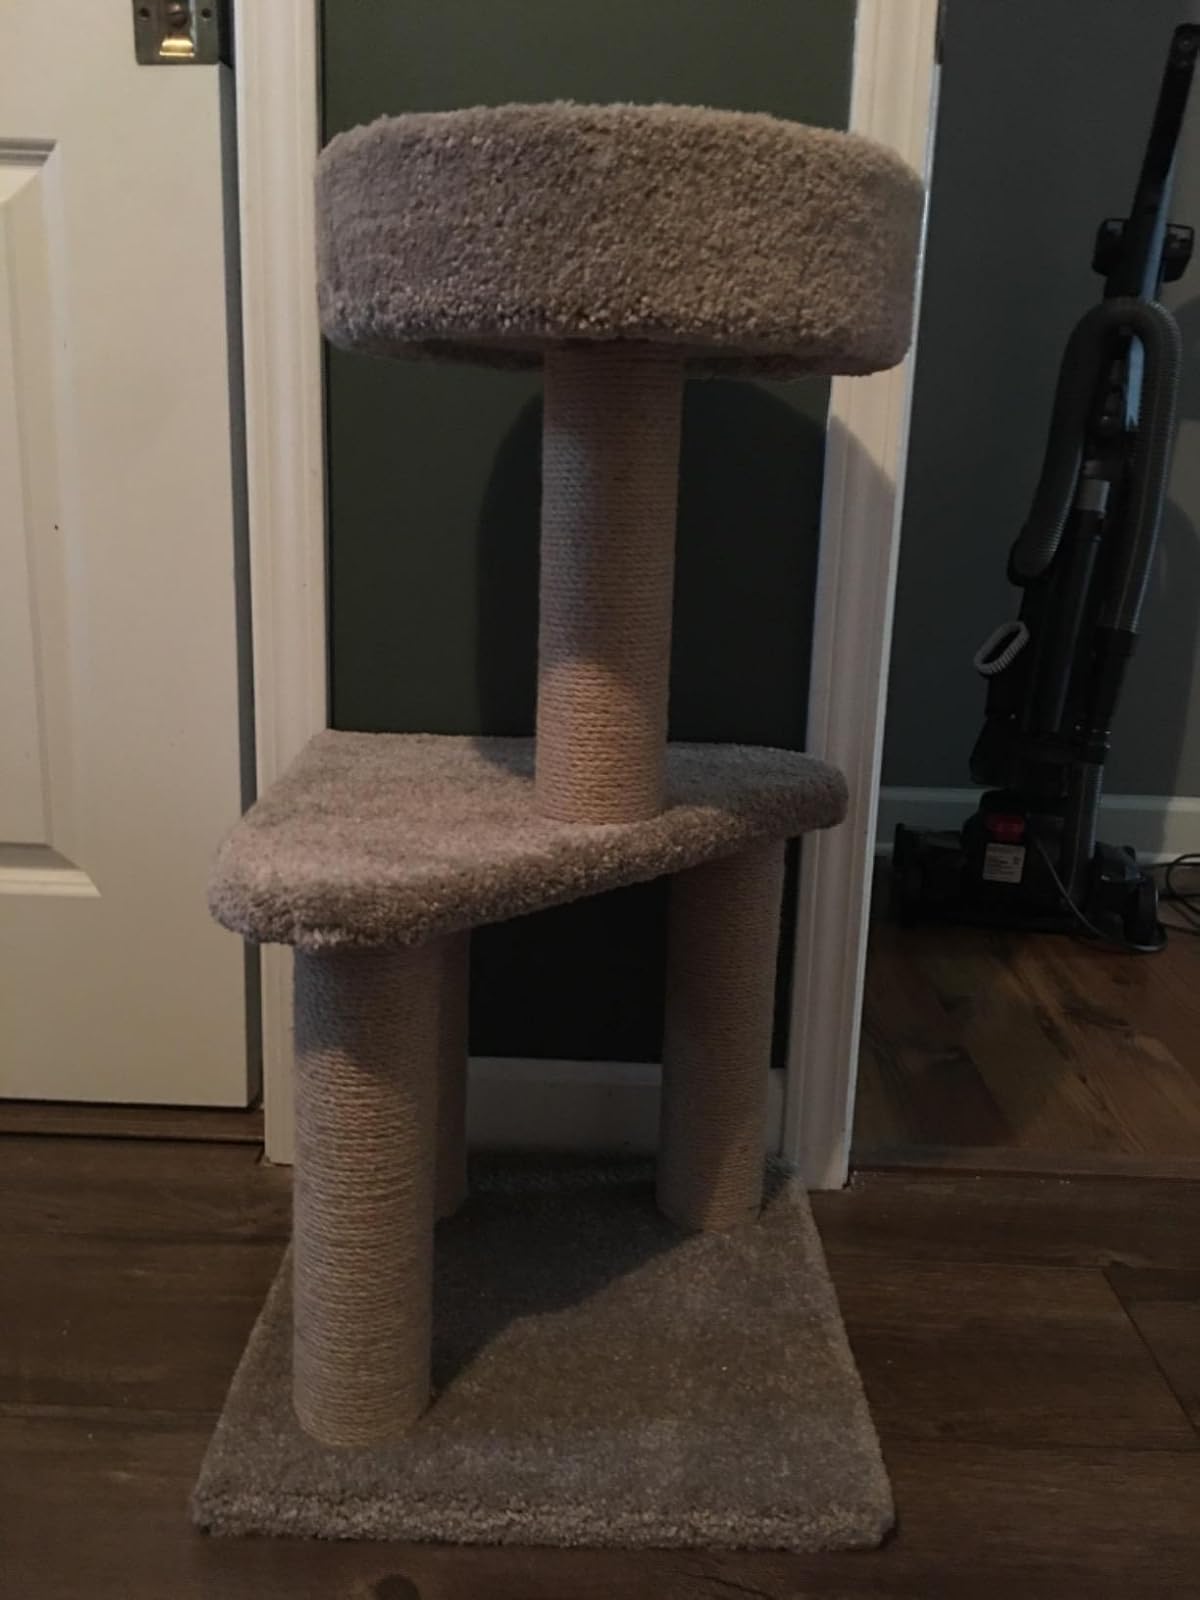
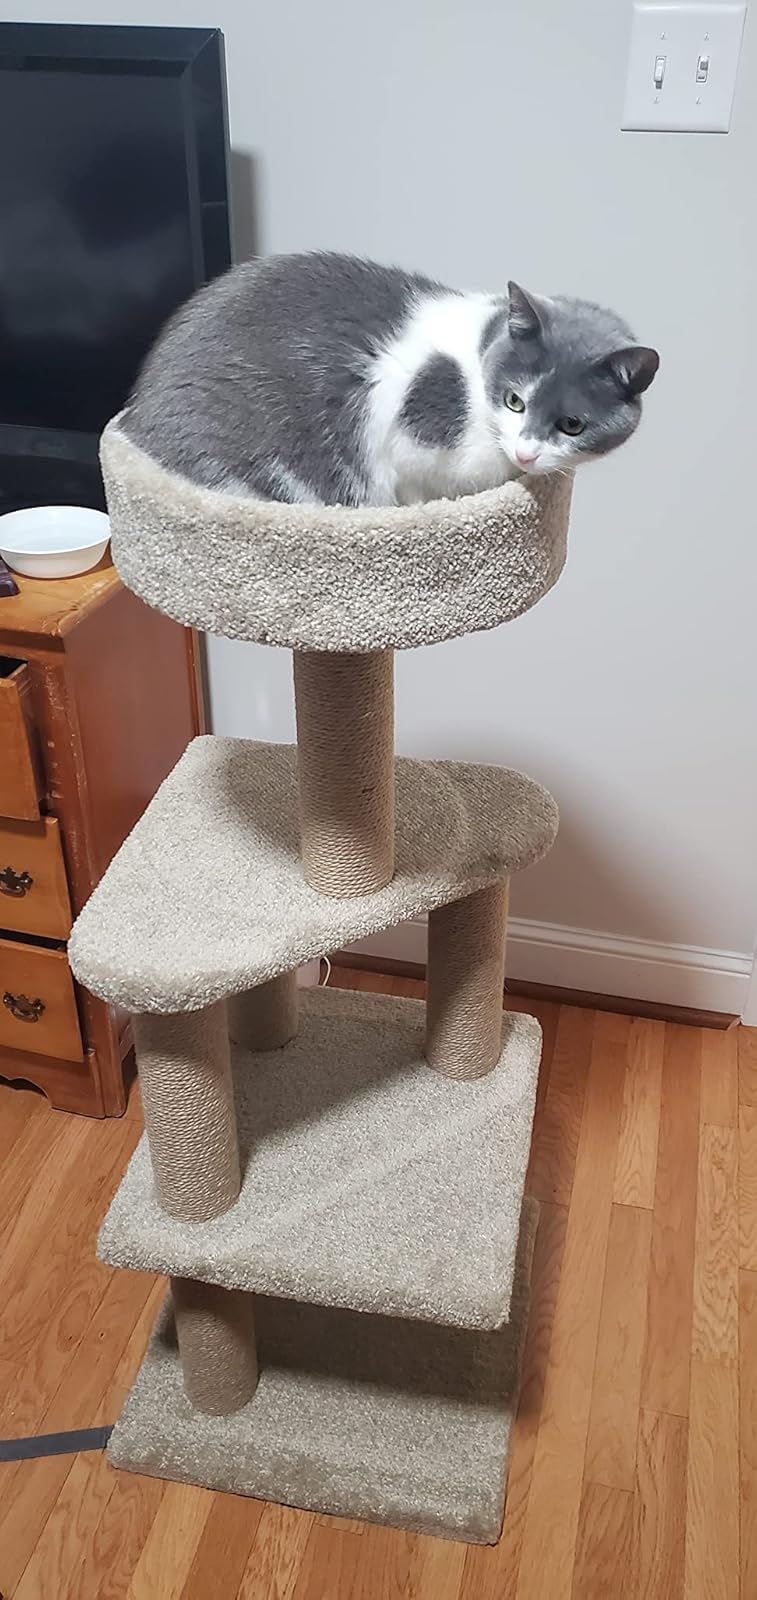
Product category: items_cat tree
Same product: no